Ring of Fire

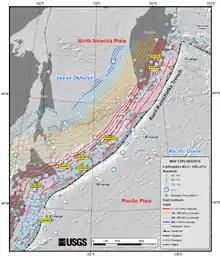
Map of earthquake epicenters at the Kuril–Kamchatka trench and subduction zone

Oceanic trenches are the topographic expression of subduction zones on the floor of the oceans. Oceanic trenches associated with the Ring of Fire's subduction zones are: